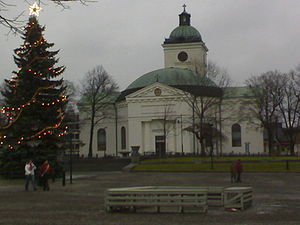
Hämeenlinna
Kirke i Hämeenlinna
Hämeenlinna er en by i det sydlige Finland med 68.011 indbyggere. Byen ligger ved bredden af søen Vanajavesi i Egentliga Tavastland. Administrativt hører kommunen under Sydfinlands regionsforvaltning.